Maya (2015 Pakistani film)

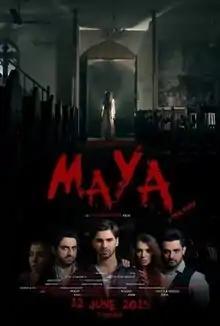
Theatrical release poster

Maya is a 2015 Pakistani horror film which was the directorial debut of Jawad Bashir and was produced by Hina Jawad under the production banner "Twister Films". The film's cast included Ahmed Abdul Rehman, Hina Jawad, Zain Afzal, Sheikh Mohammad Ahmed and Anam Malik. Hina Jawad played the lead role of "Maya" in the film.